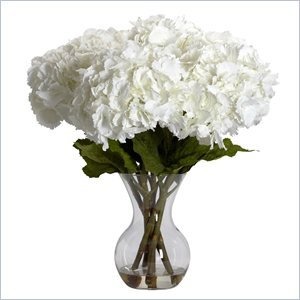
Item Name: Large Hydrangea with Vase Silk Flower Arrangement in White
Product Description: Nearly Natural - Faux Florals / Plants - 1260 - â€œSubstantially delicate"" is the perfect phrase to describe this beautiful faux Hydrangea and vase set. The substantial part comes from stems of this flower â€“ tall, green, and thick, they let you know that this is indeed a plant to be reckoned with. The delicate part comes from the billowy blooms â€“ almost like a fluff of cotton in look. Combined in an attractive vase w/ liquid illusion, this beautiful Hydrangea will stay â€œforever fresh"", and will brighten your décor for years to come.Billowy blooms like a fluff of cottonWill make a statement in any room settingBest of all, no watering neededSpecifications:Overall Product Dimensions: 23"" H x 21"" W x 21"" D
Value: nan
Unit: None

Price: 146.365